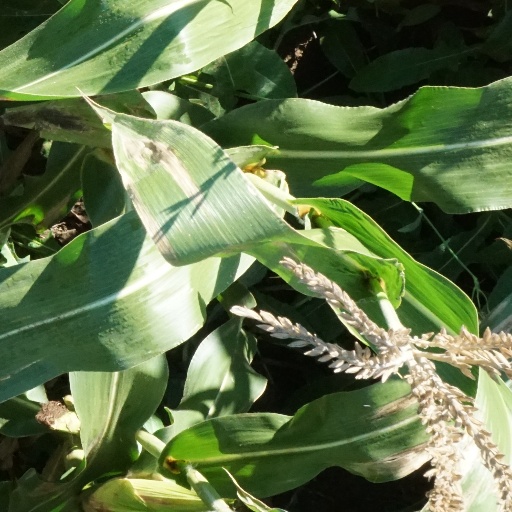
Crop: maize; corn